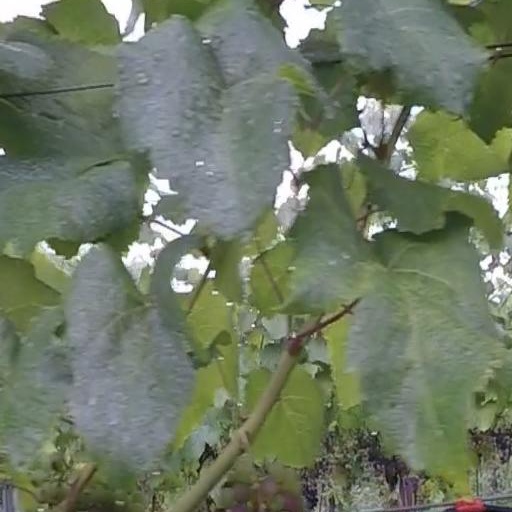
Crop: grape